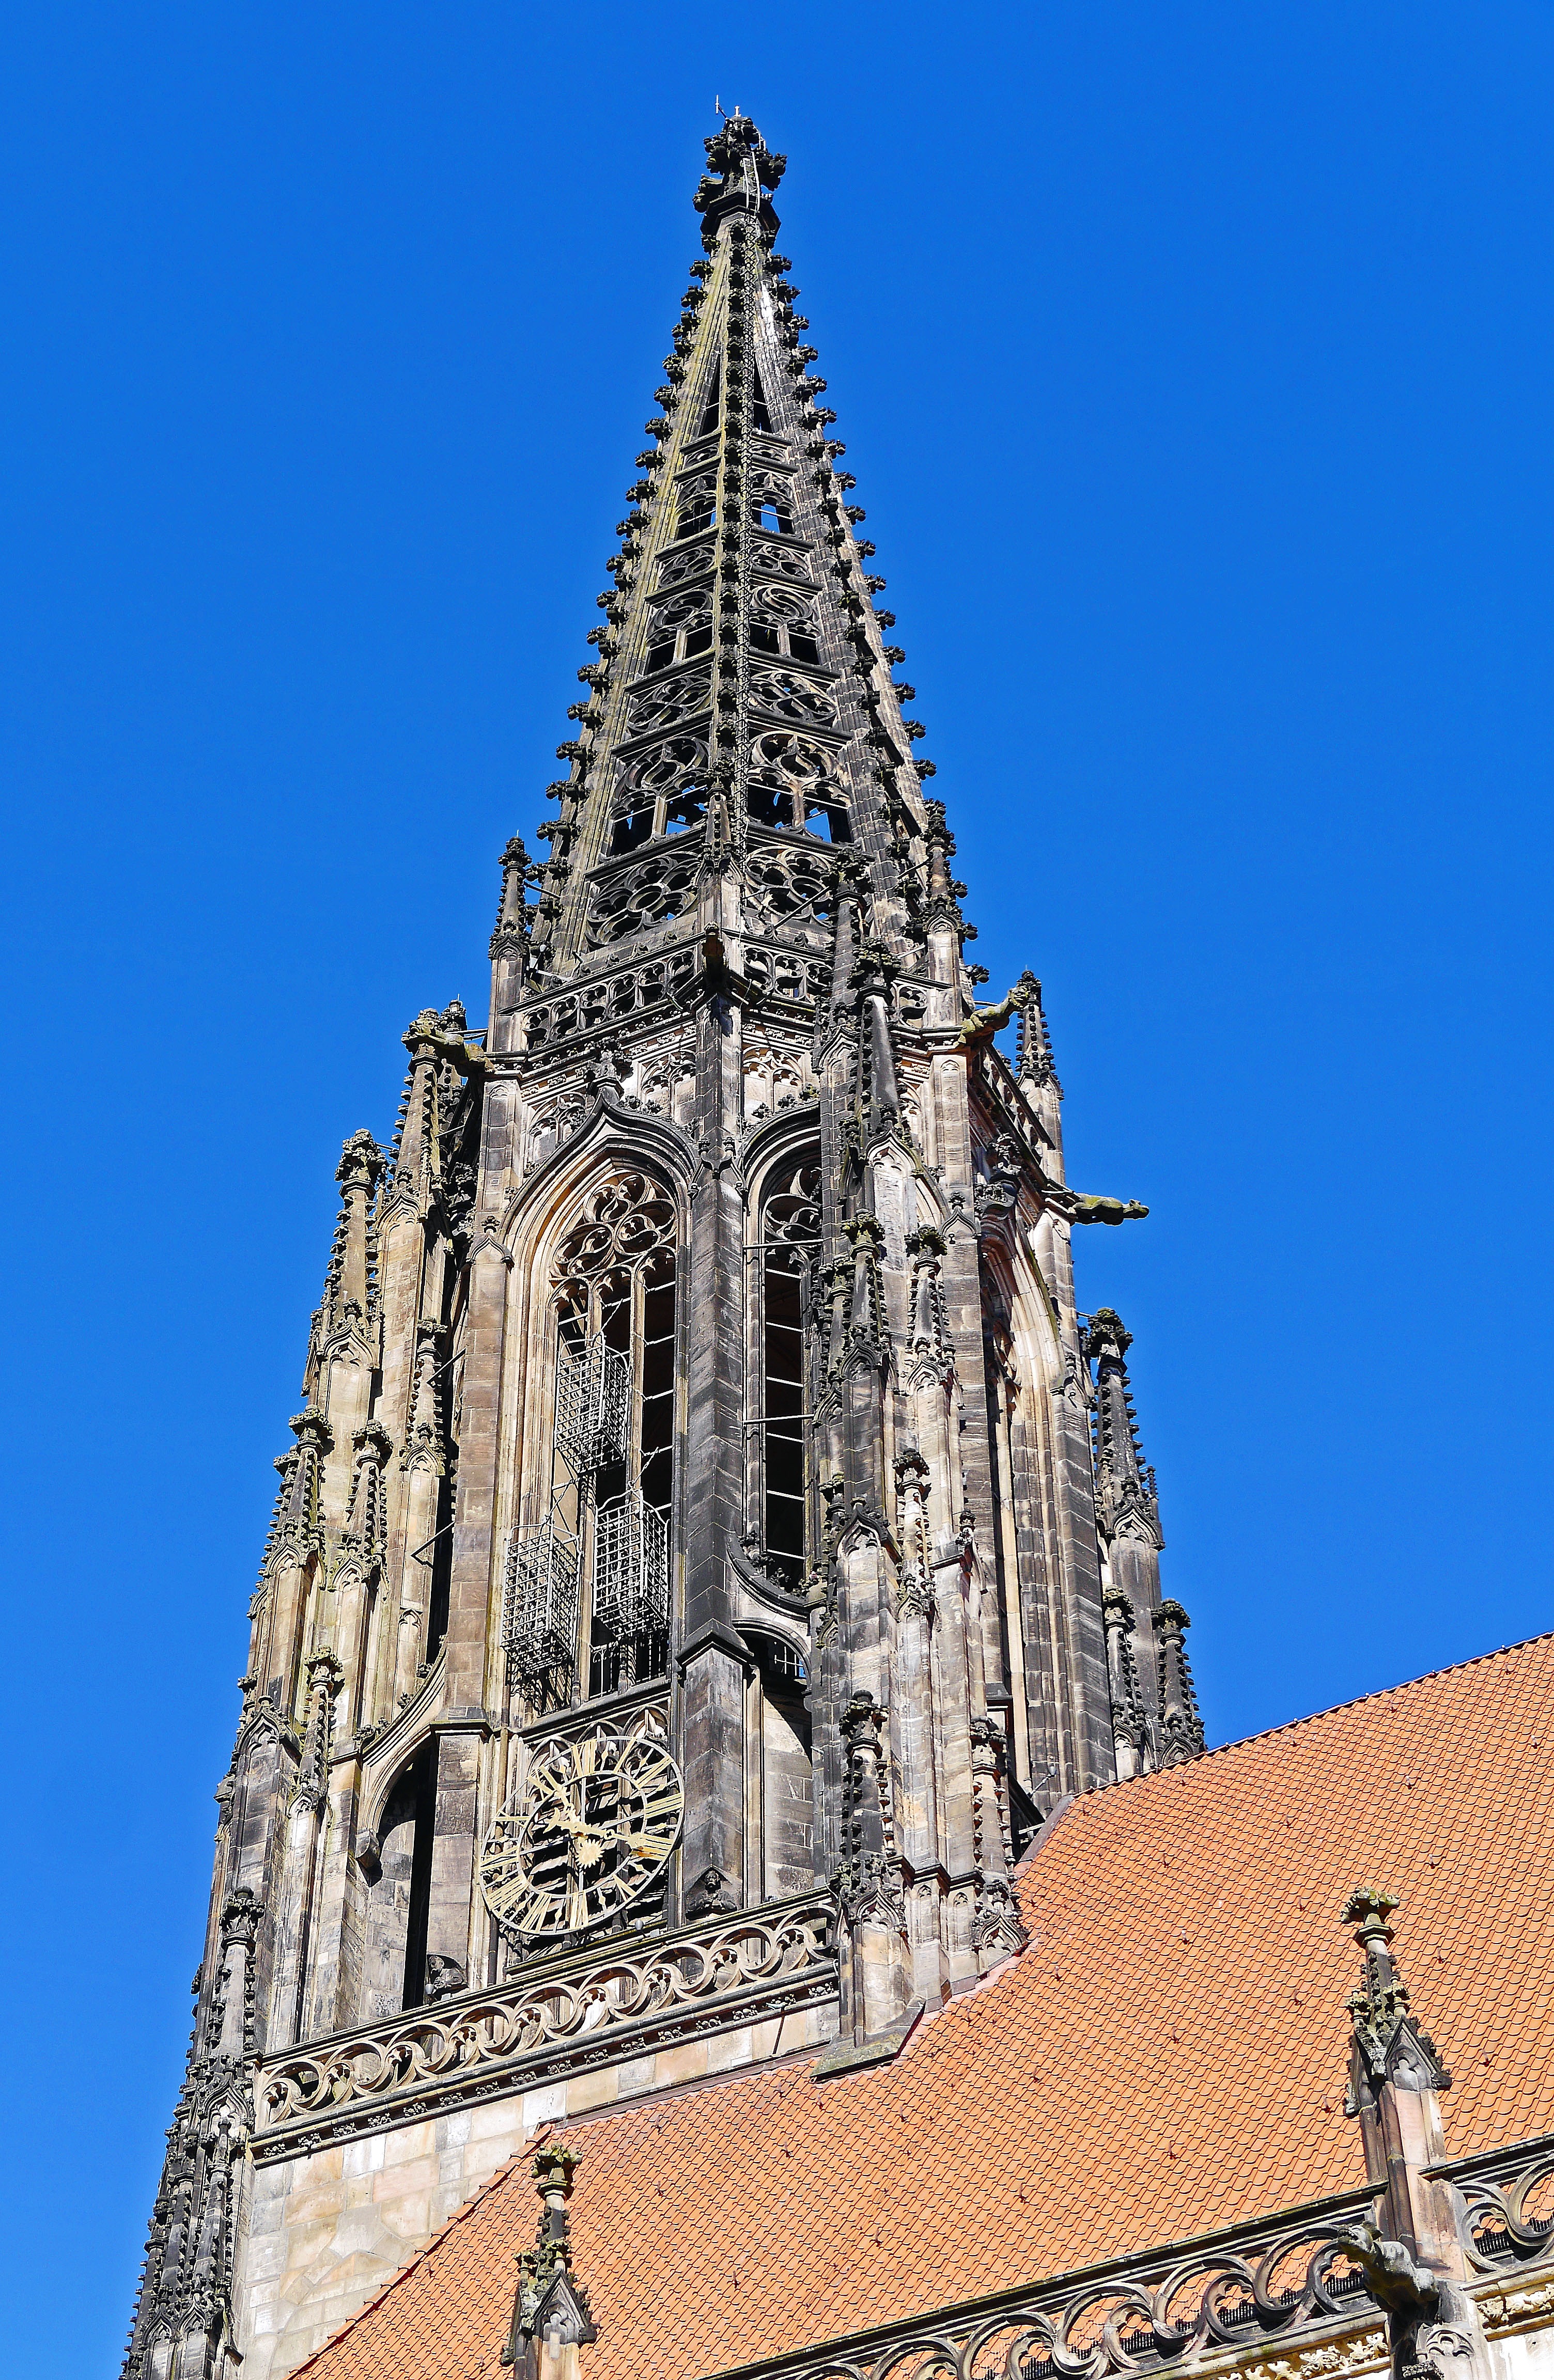
building, tower, landmark, facade, church, cathedral, tourism, gothic, place of worship, clock tower, bell tower, places of interest, medieval architecture, spire, steeple, tourist attraction, hanseatic city, westfalen, city m nster, gothic architecture, sand stone, munster, stadtmitte, principal market, city church, historic site, cages, lamberti church, anabaptist, t rmer